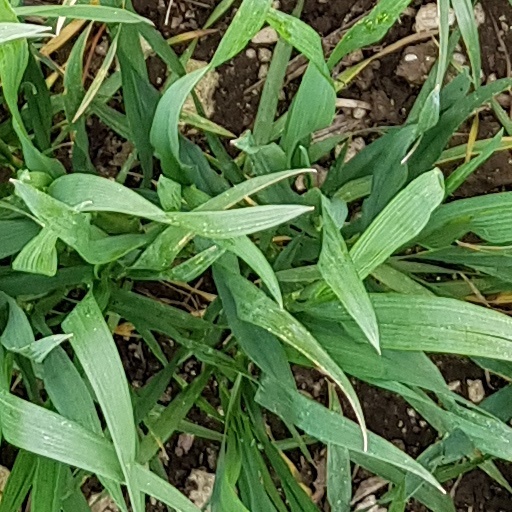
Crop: wheat